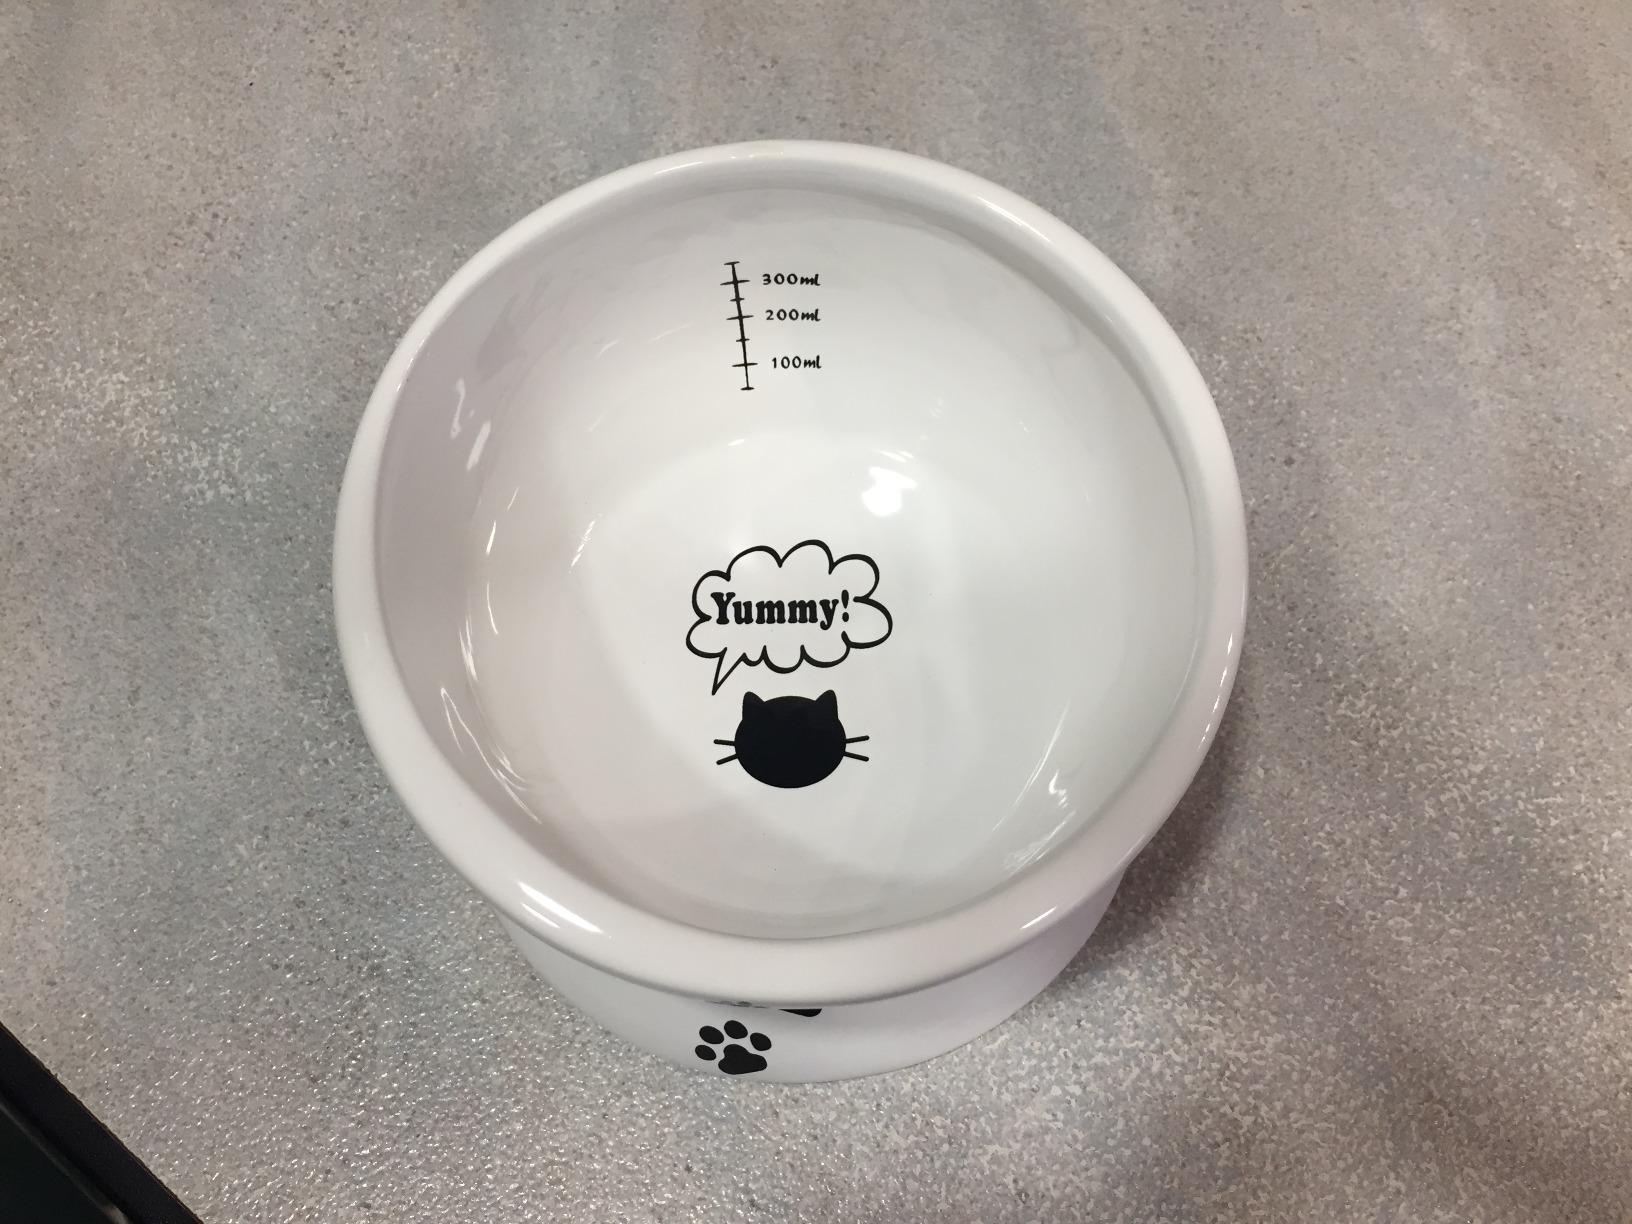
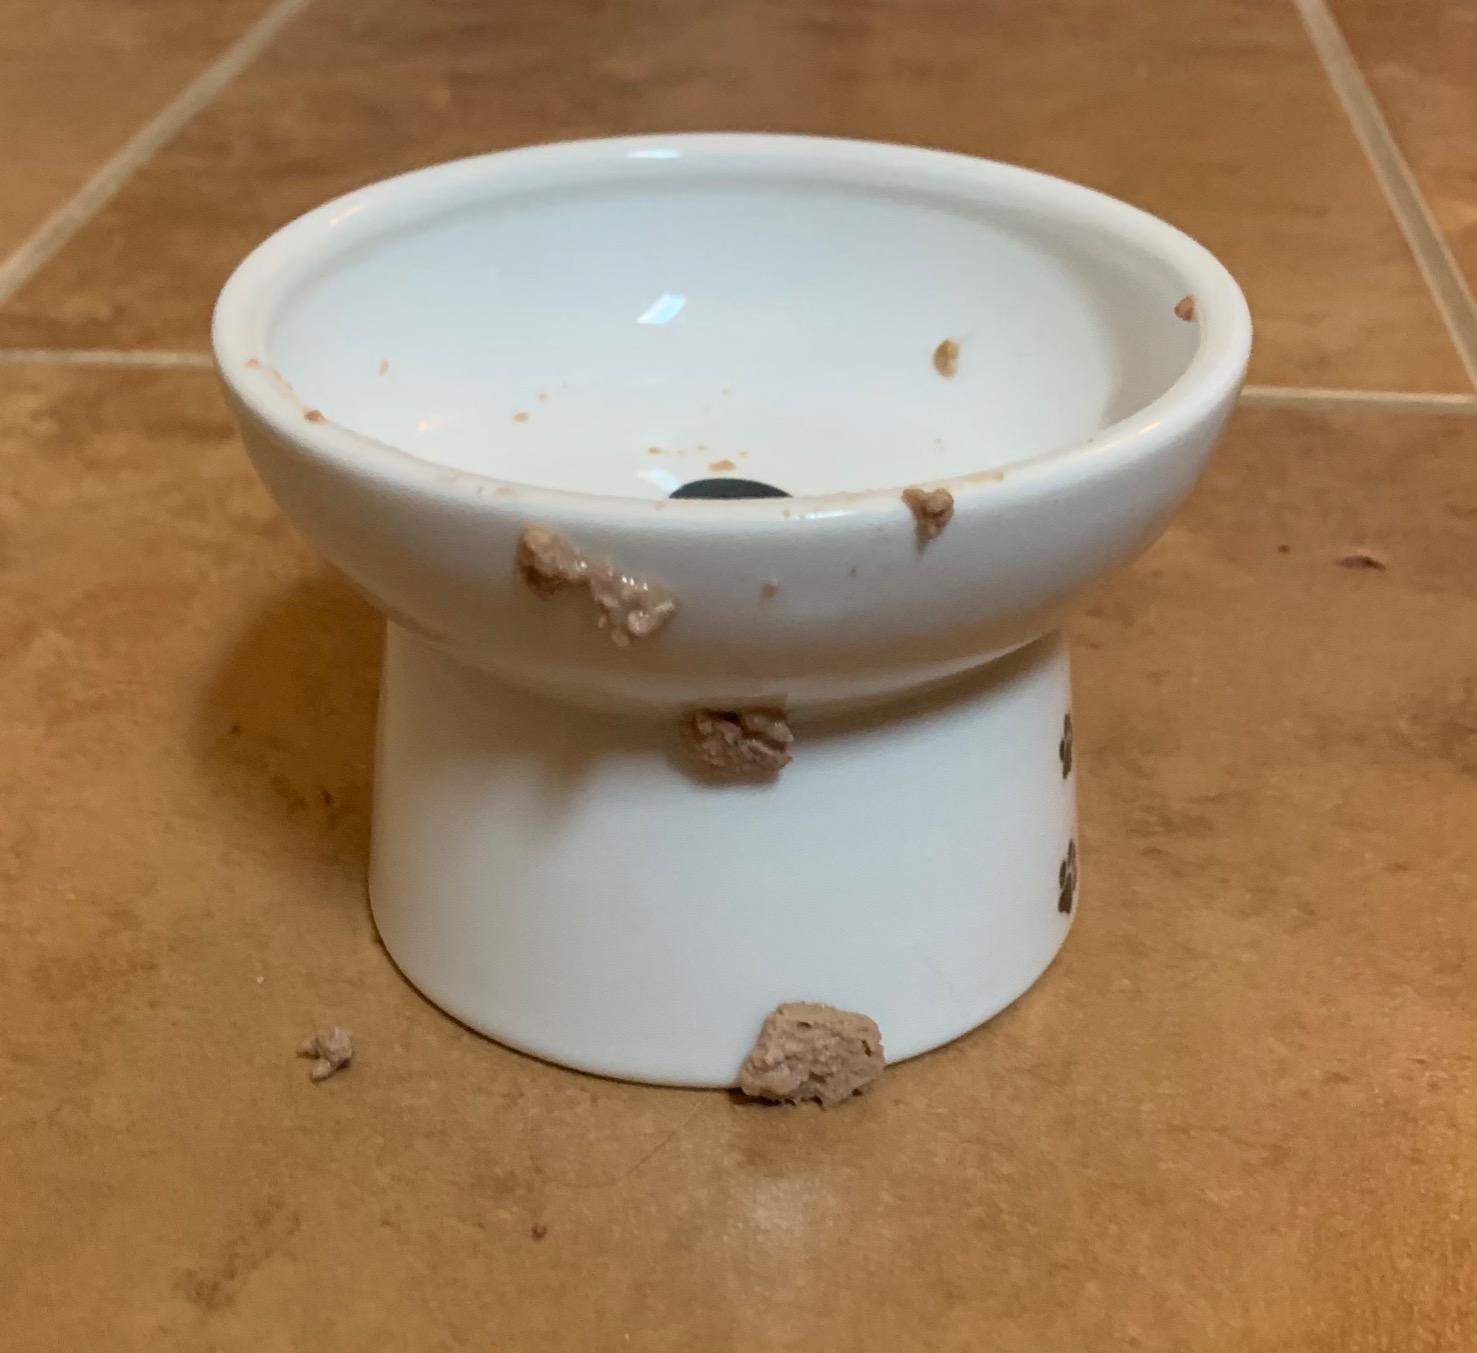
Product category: items_bowl
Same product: no